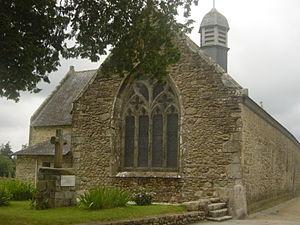
Pour des raisons de taille de la page, la liste des chapelles du Morbihan a été scindée en deux, suivant les initiales des communes où se situent ces monuments :
Brandérion [bʁɑ̃deʁjɔ̃] est une commune française située dans le département du Morbihan, dans le pays de Lorient, en région Bretagne.